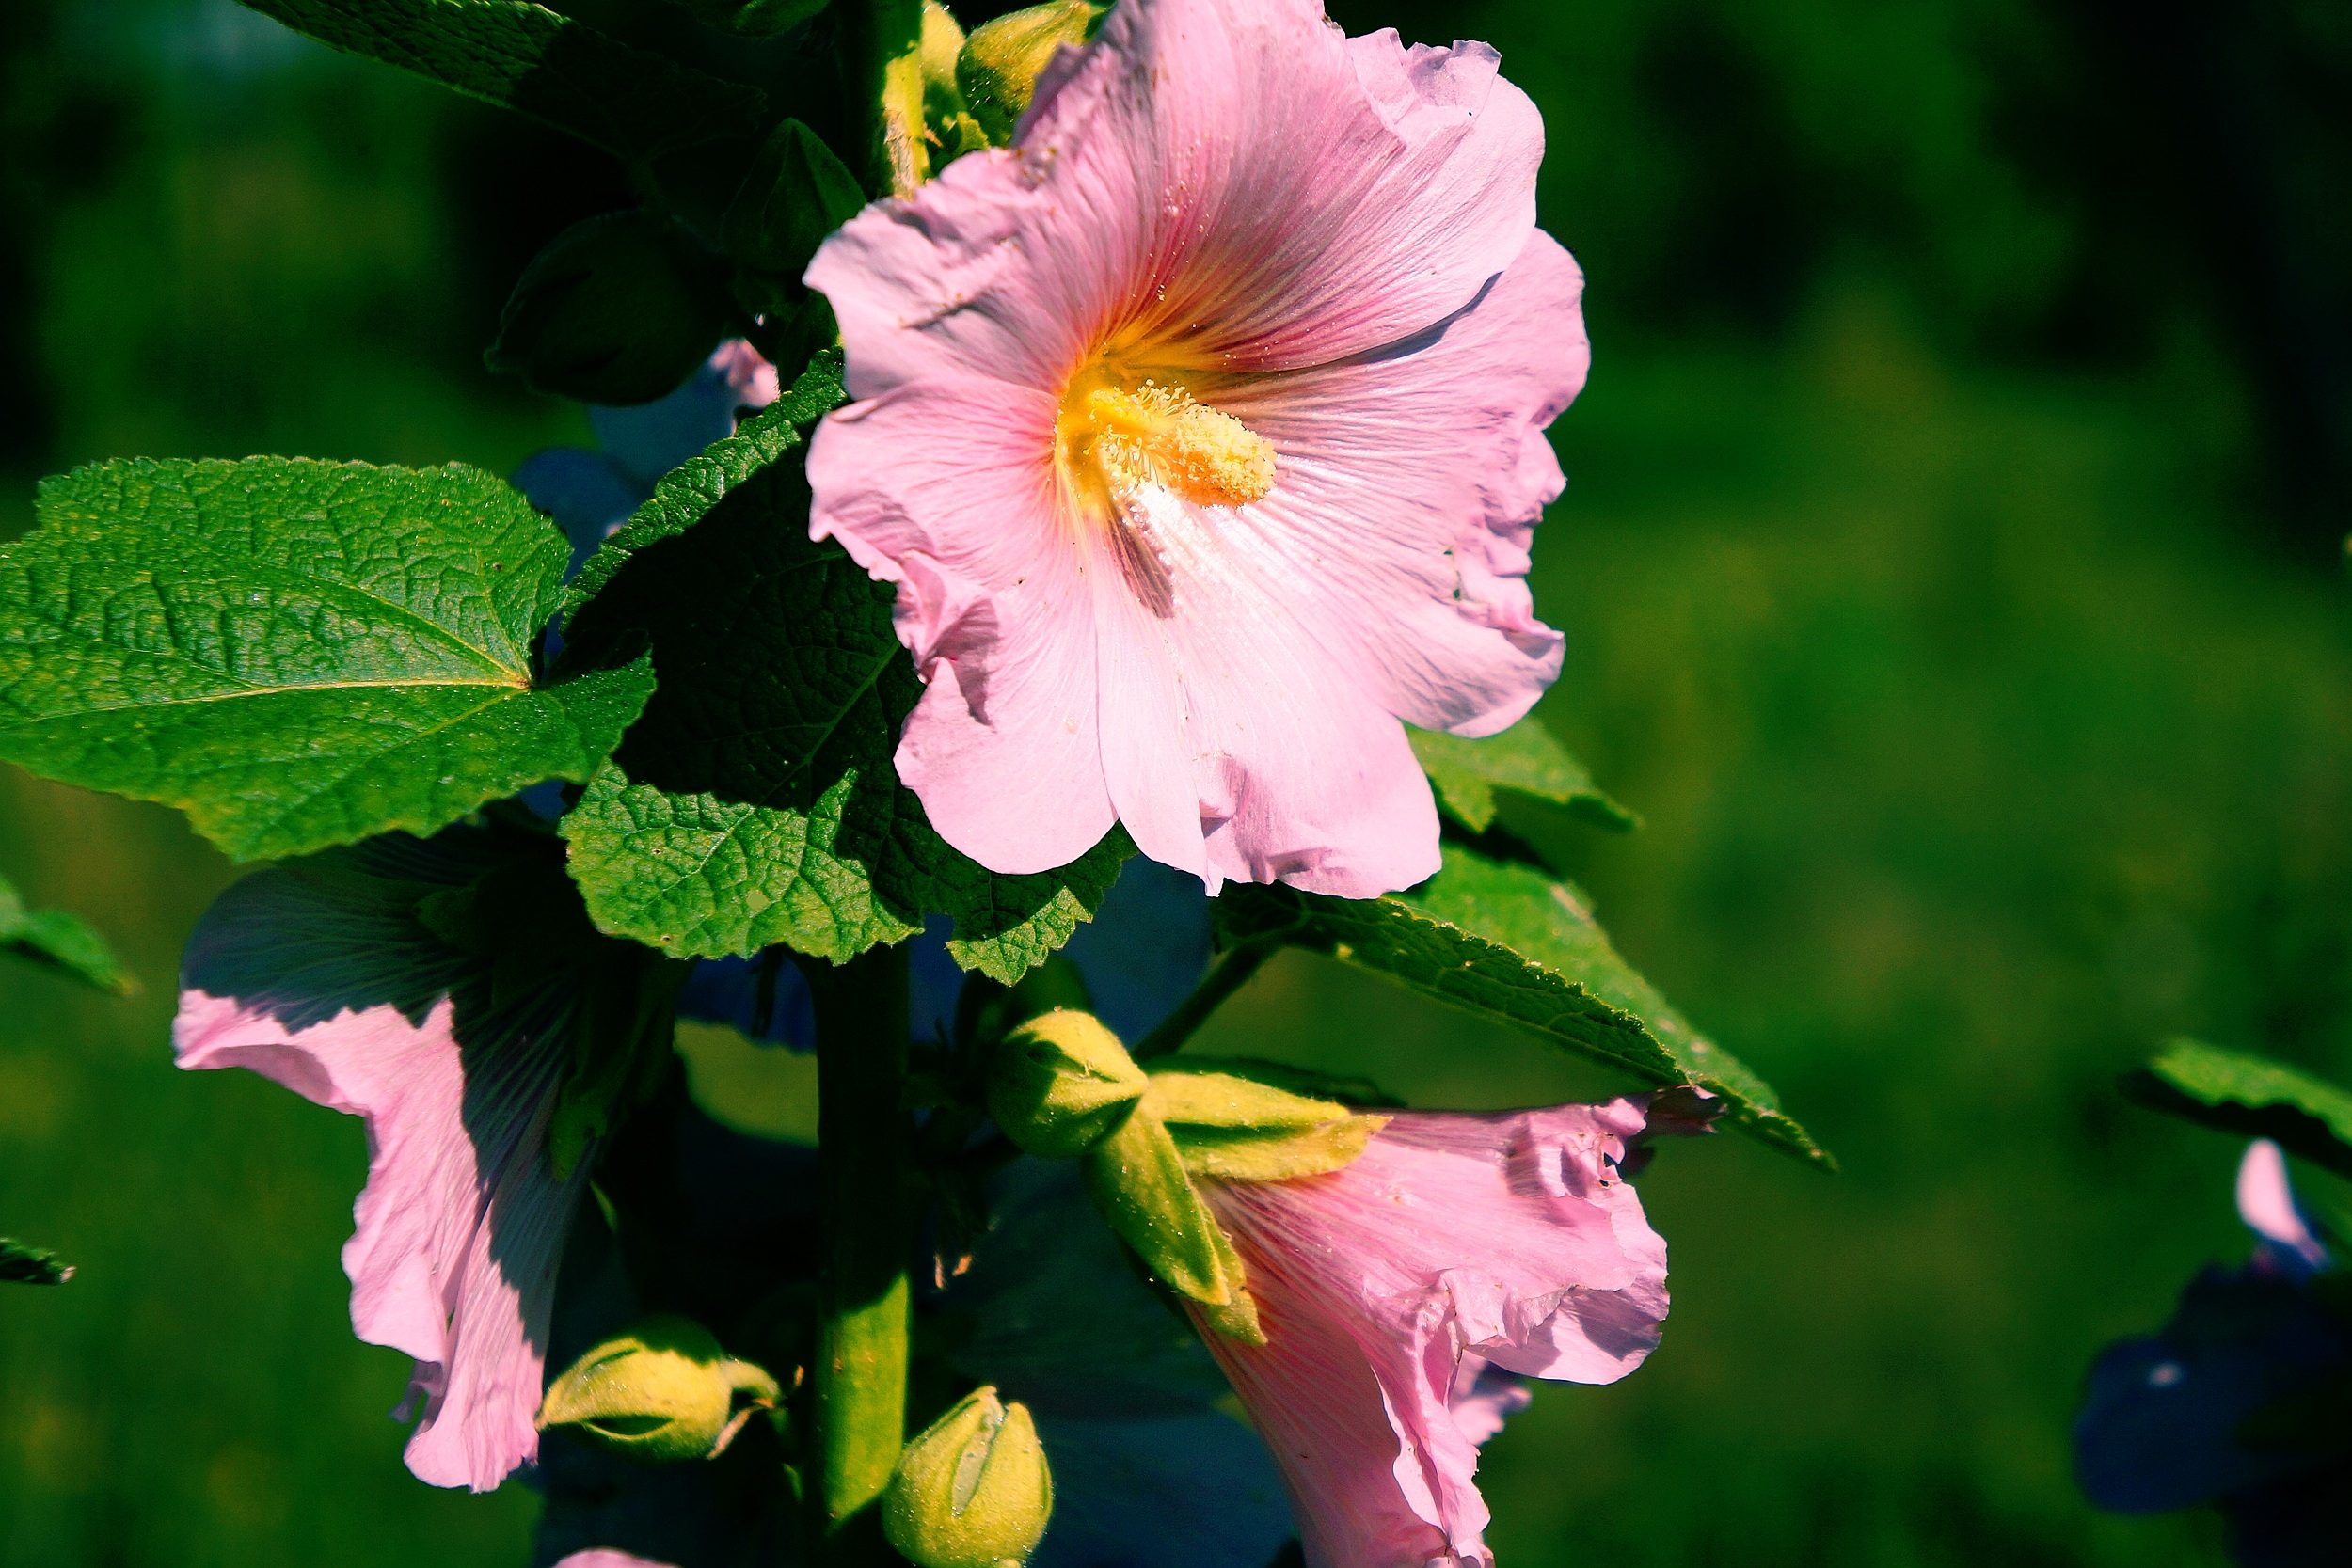
nature, blossom, plant, flower, petal, macro, botany, garden, pink, flora, wildflower, hibiscus, flowering, malvales, macro photography, flowering plant, mallow, chinese hibiscus, land plant